Kingsgrove

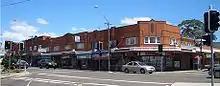
Kingsgrove Road (west)

Kingsgrove Road has entrance and exit ramps for the M5 Motorway, with access towards Sydney Airport and the Sydney central business district. The western end of the M8 Motorway also exits onto the M5 in Kingsgrove. Moorefields Road and William Street are other main roads in the suburb.